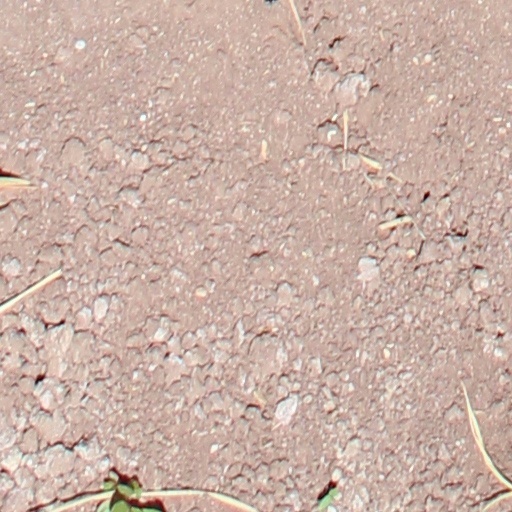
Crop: wheat